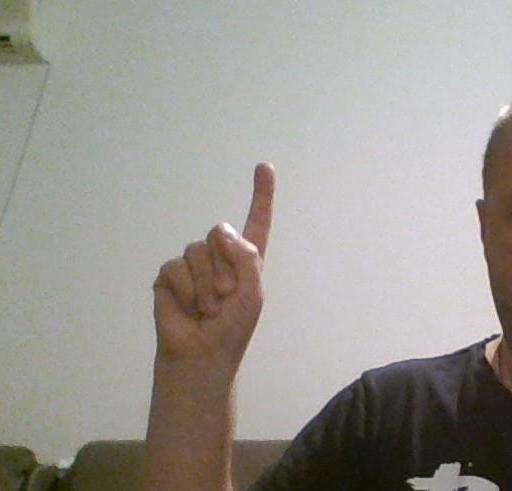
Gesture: one